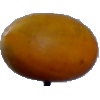
Label: Cucumber Ripe 2